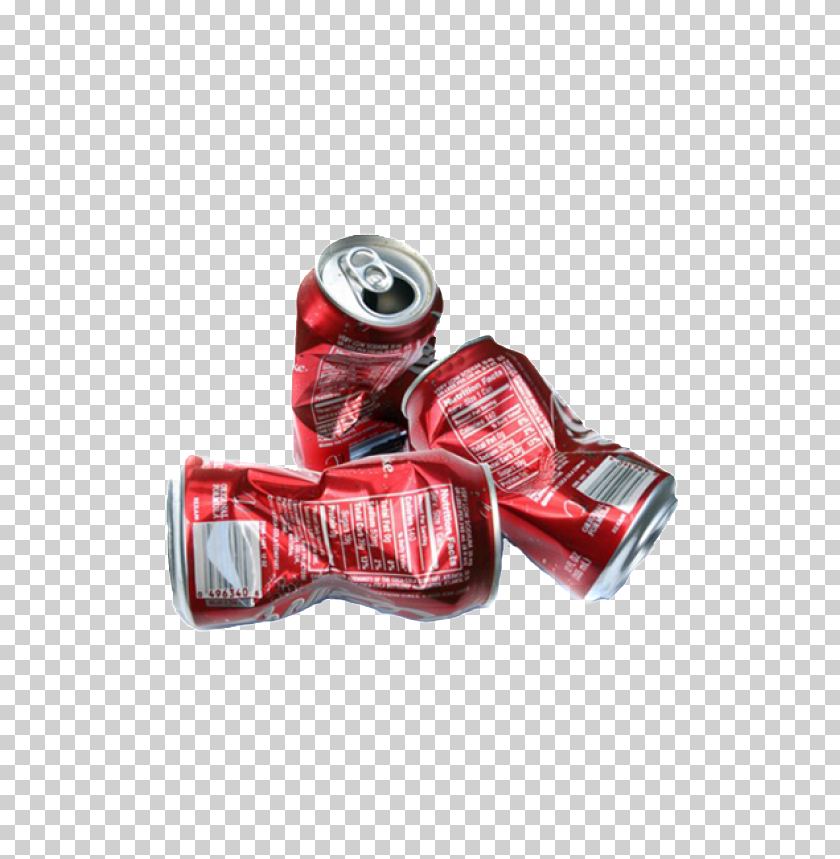
Label: metal